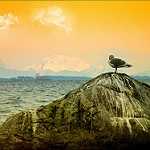
Scene: Outdoor